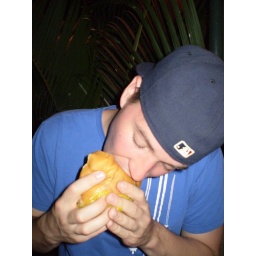
Burger i got from a small hole in the wall (literally) down the street from our hostel.